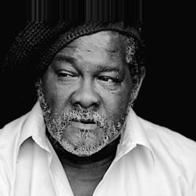
Age: 64